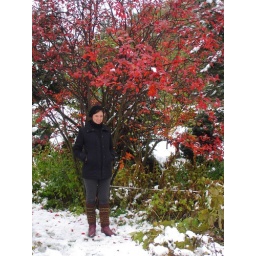
Zuza under a red tree